Proximal femoral focal deficiency

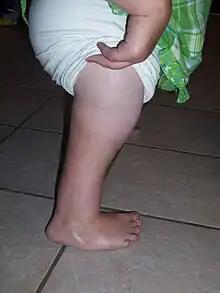
13-year-old girl with PFFD

Proximal femoral focal deficiency (PFFD), also known as congenital femoral deficiency (CFD), is a rare, non-hereditary birth defect that affects the pelvis, particularly the hip bone, and the proximal femur. The disorder may affect one side or both, with the hip being deformed and the leg shortened.